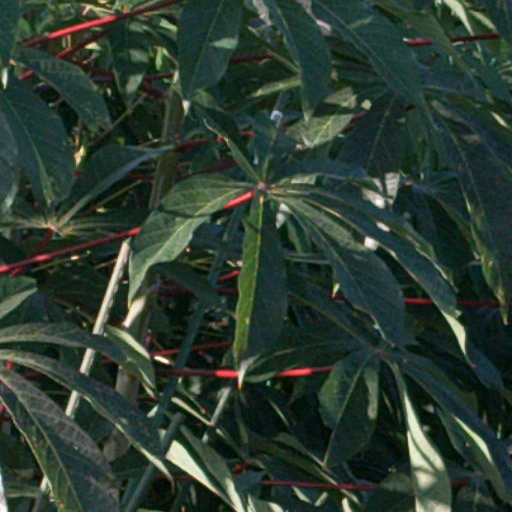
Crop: cassava